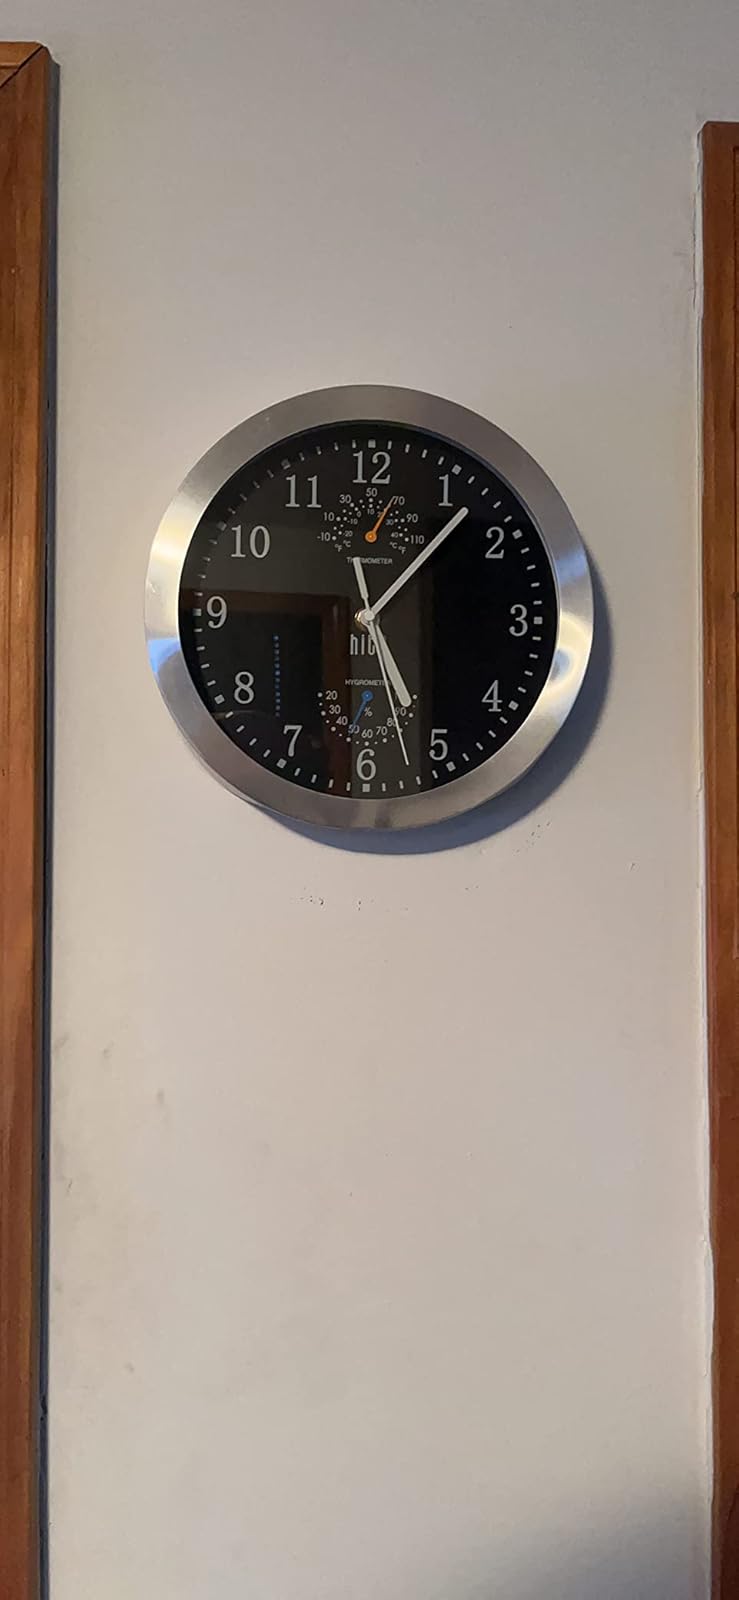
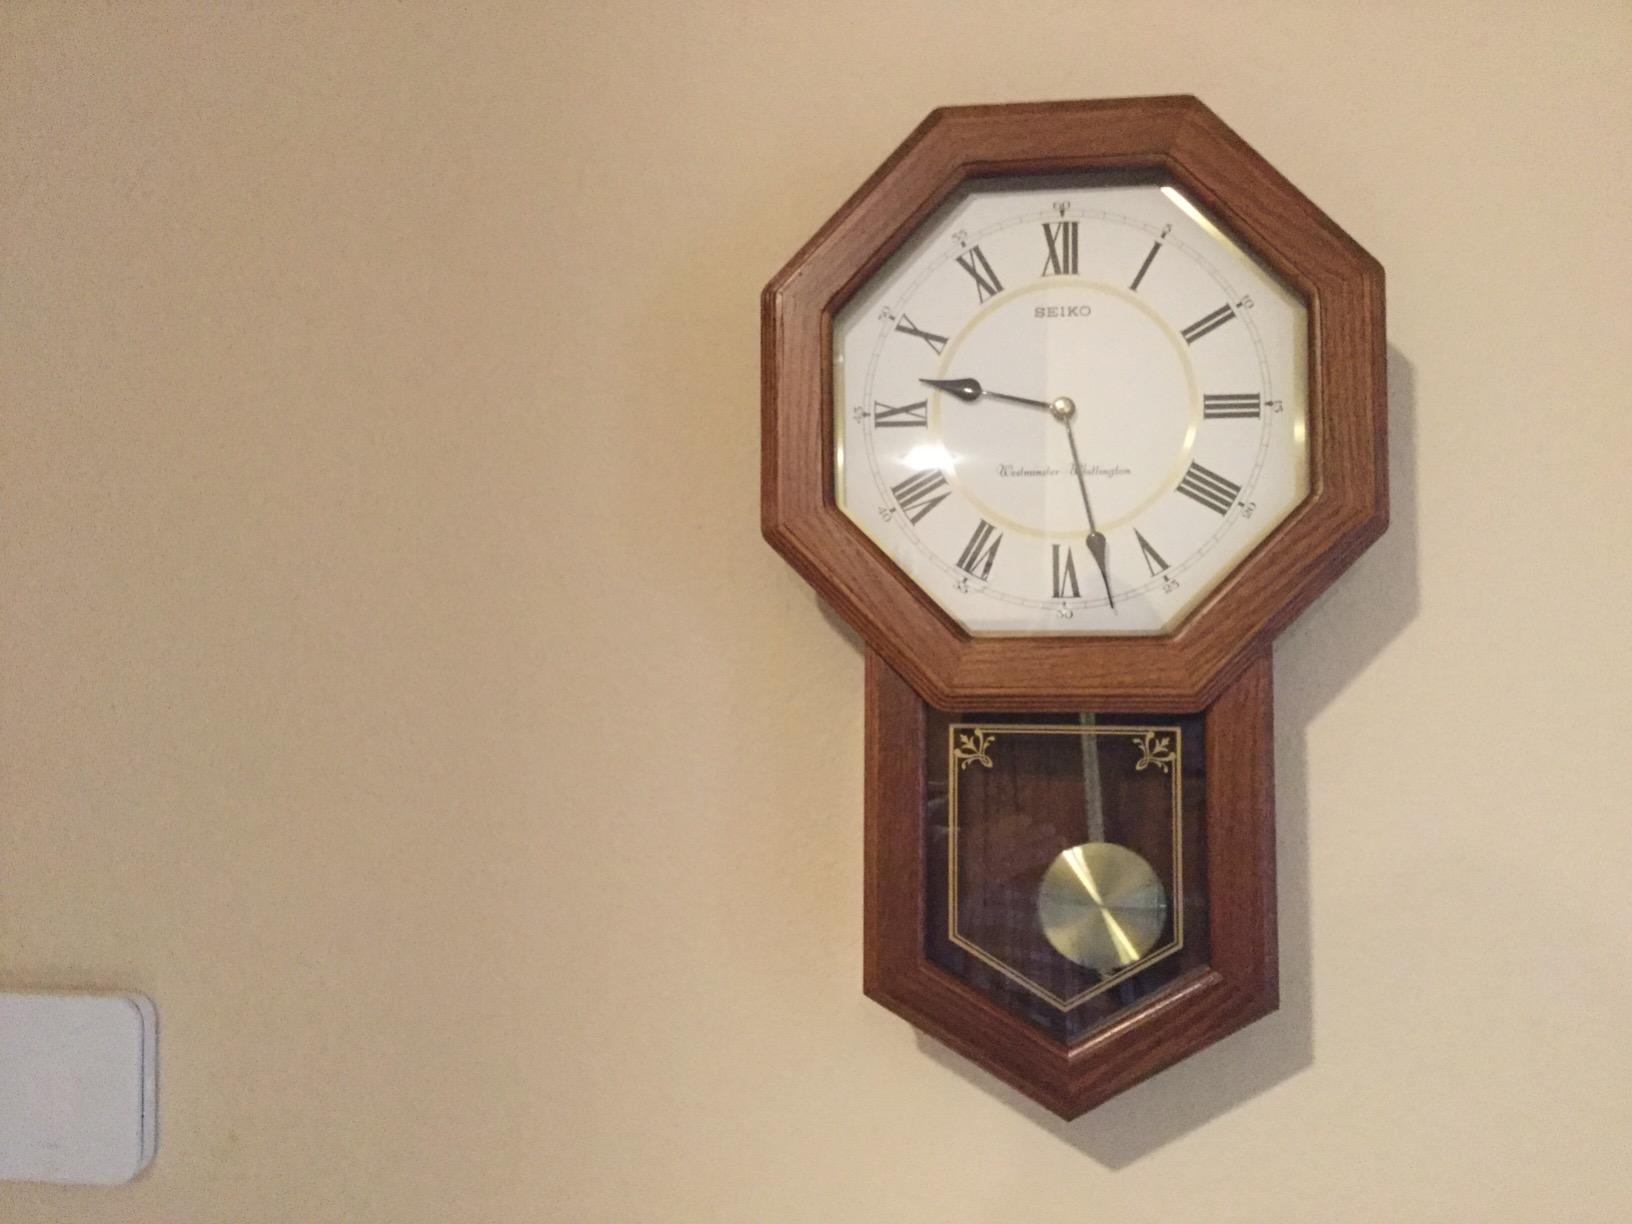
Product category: clock
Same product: no